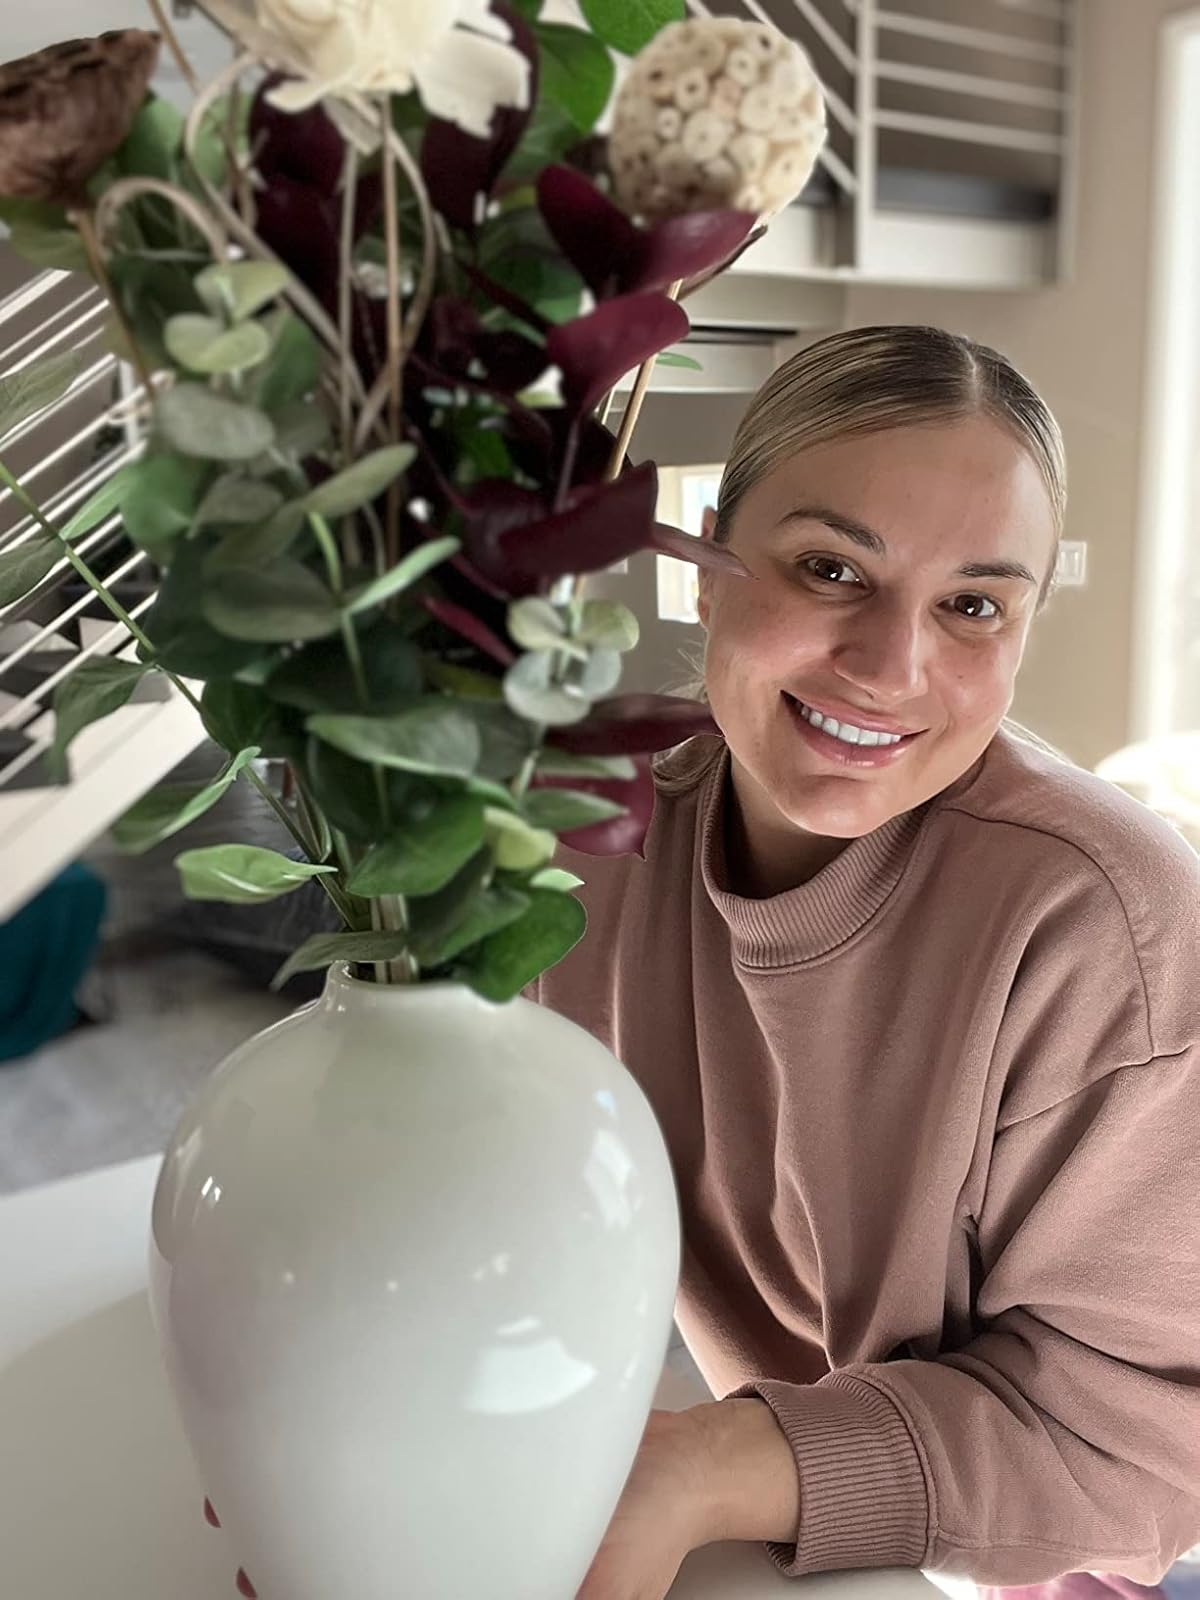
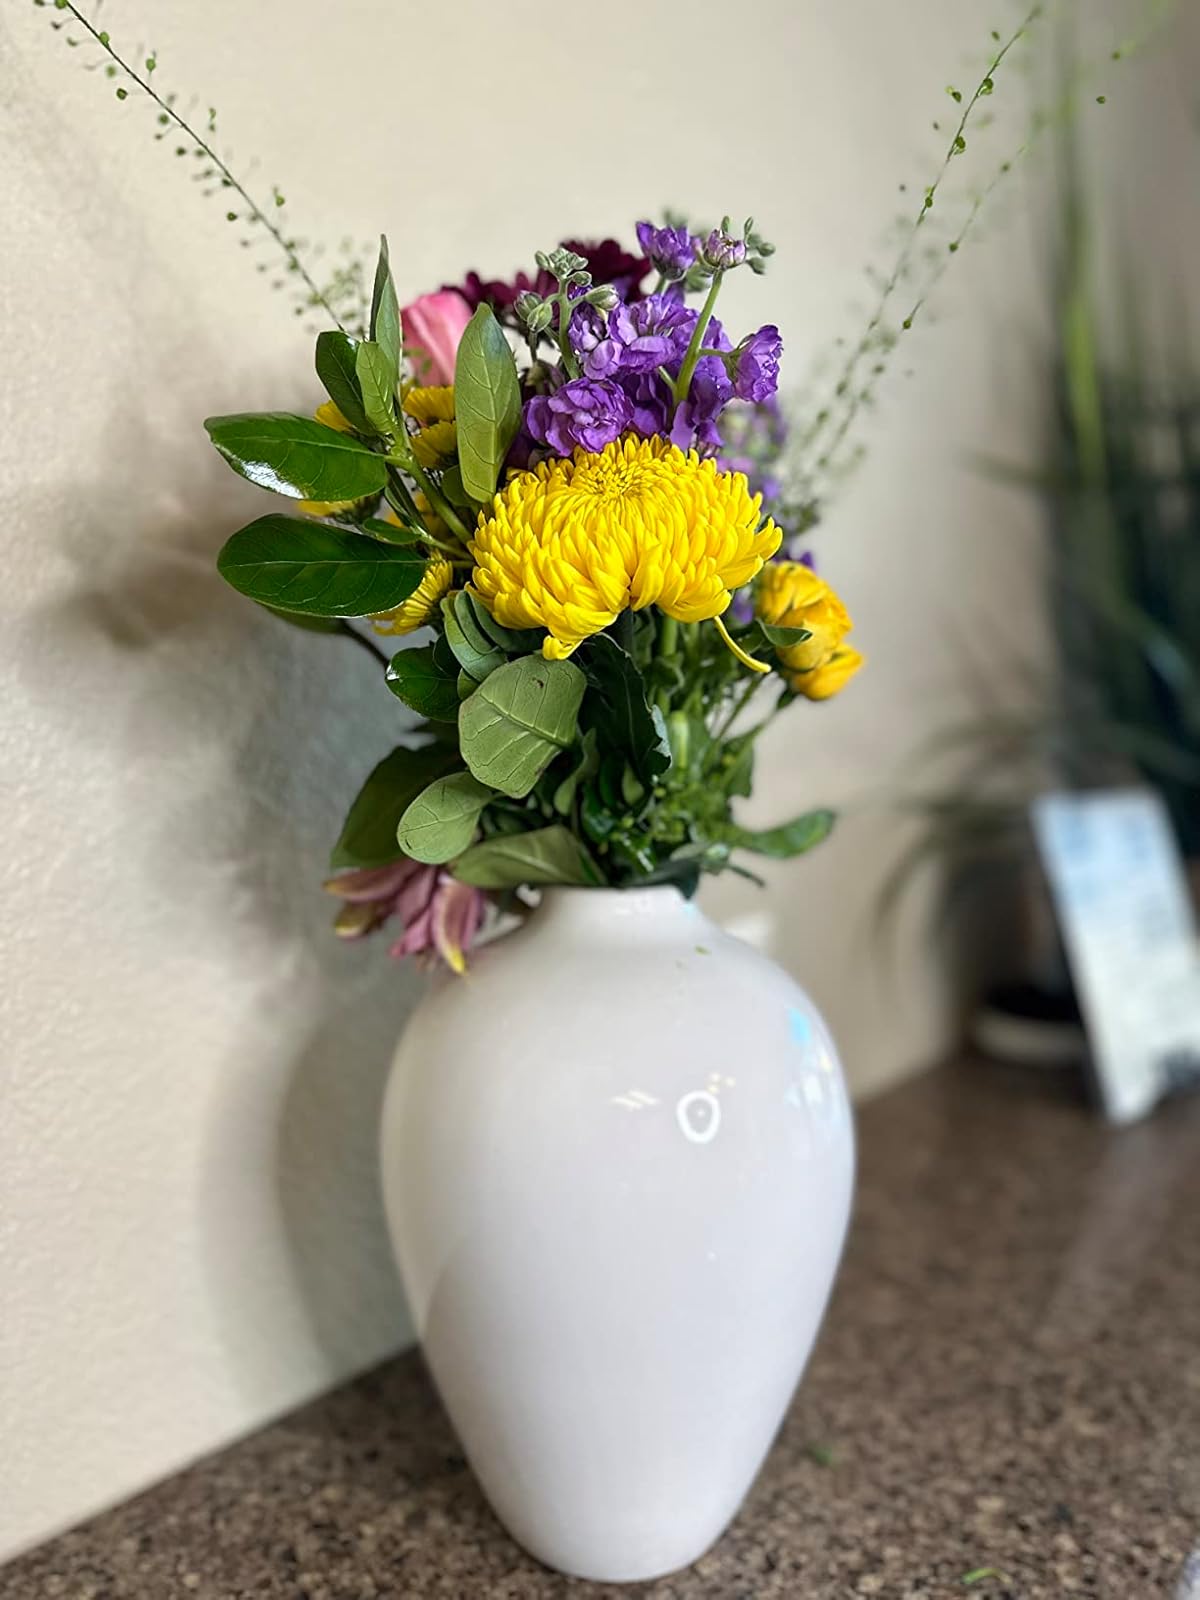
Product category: vase
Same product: yes